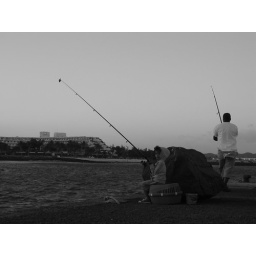
Father and son fishing of the rock pier in South Lanzarote